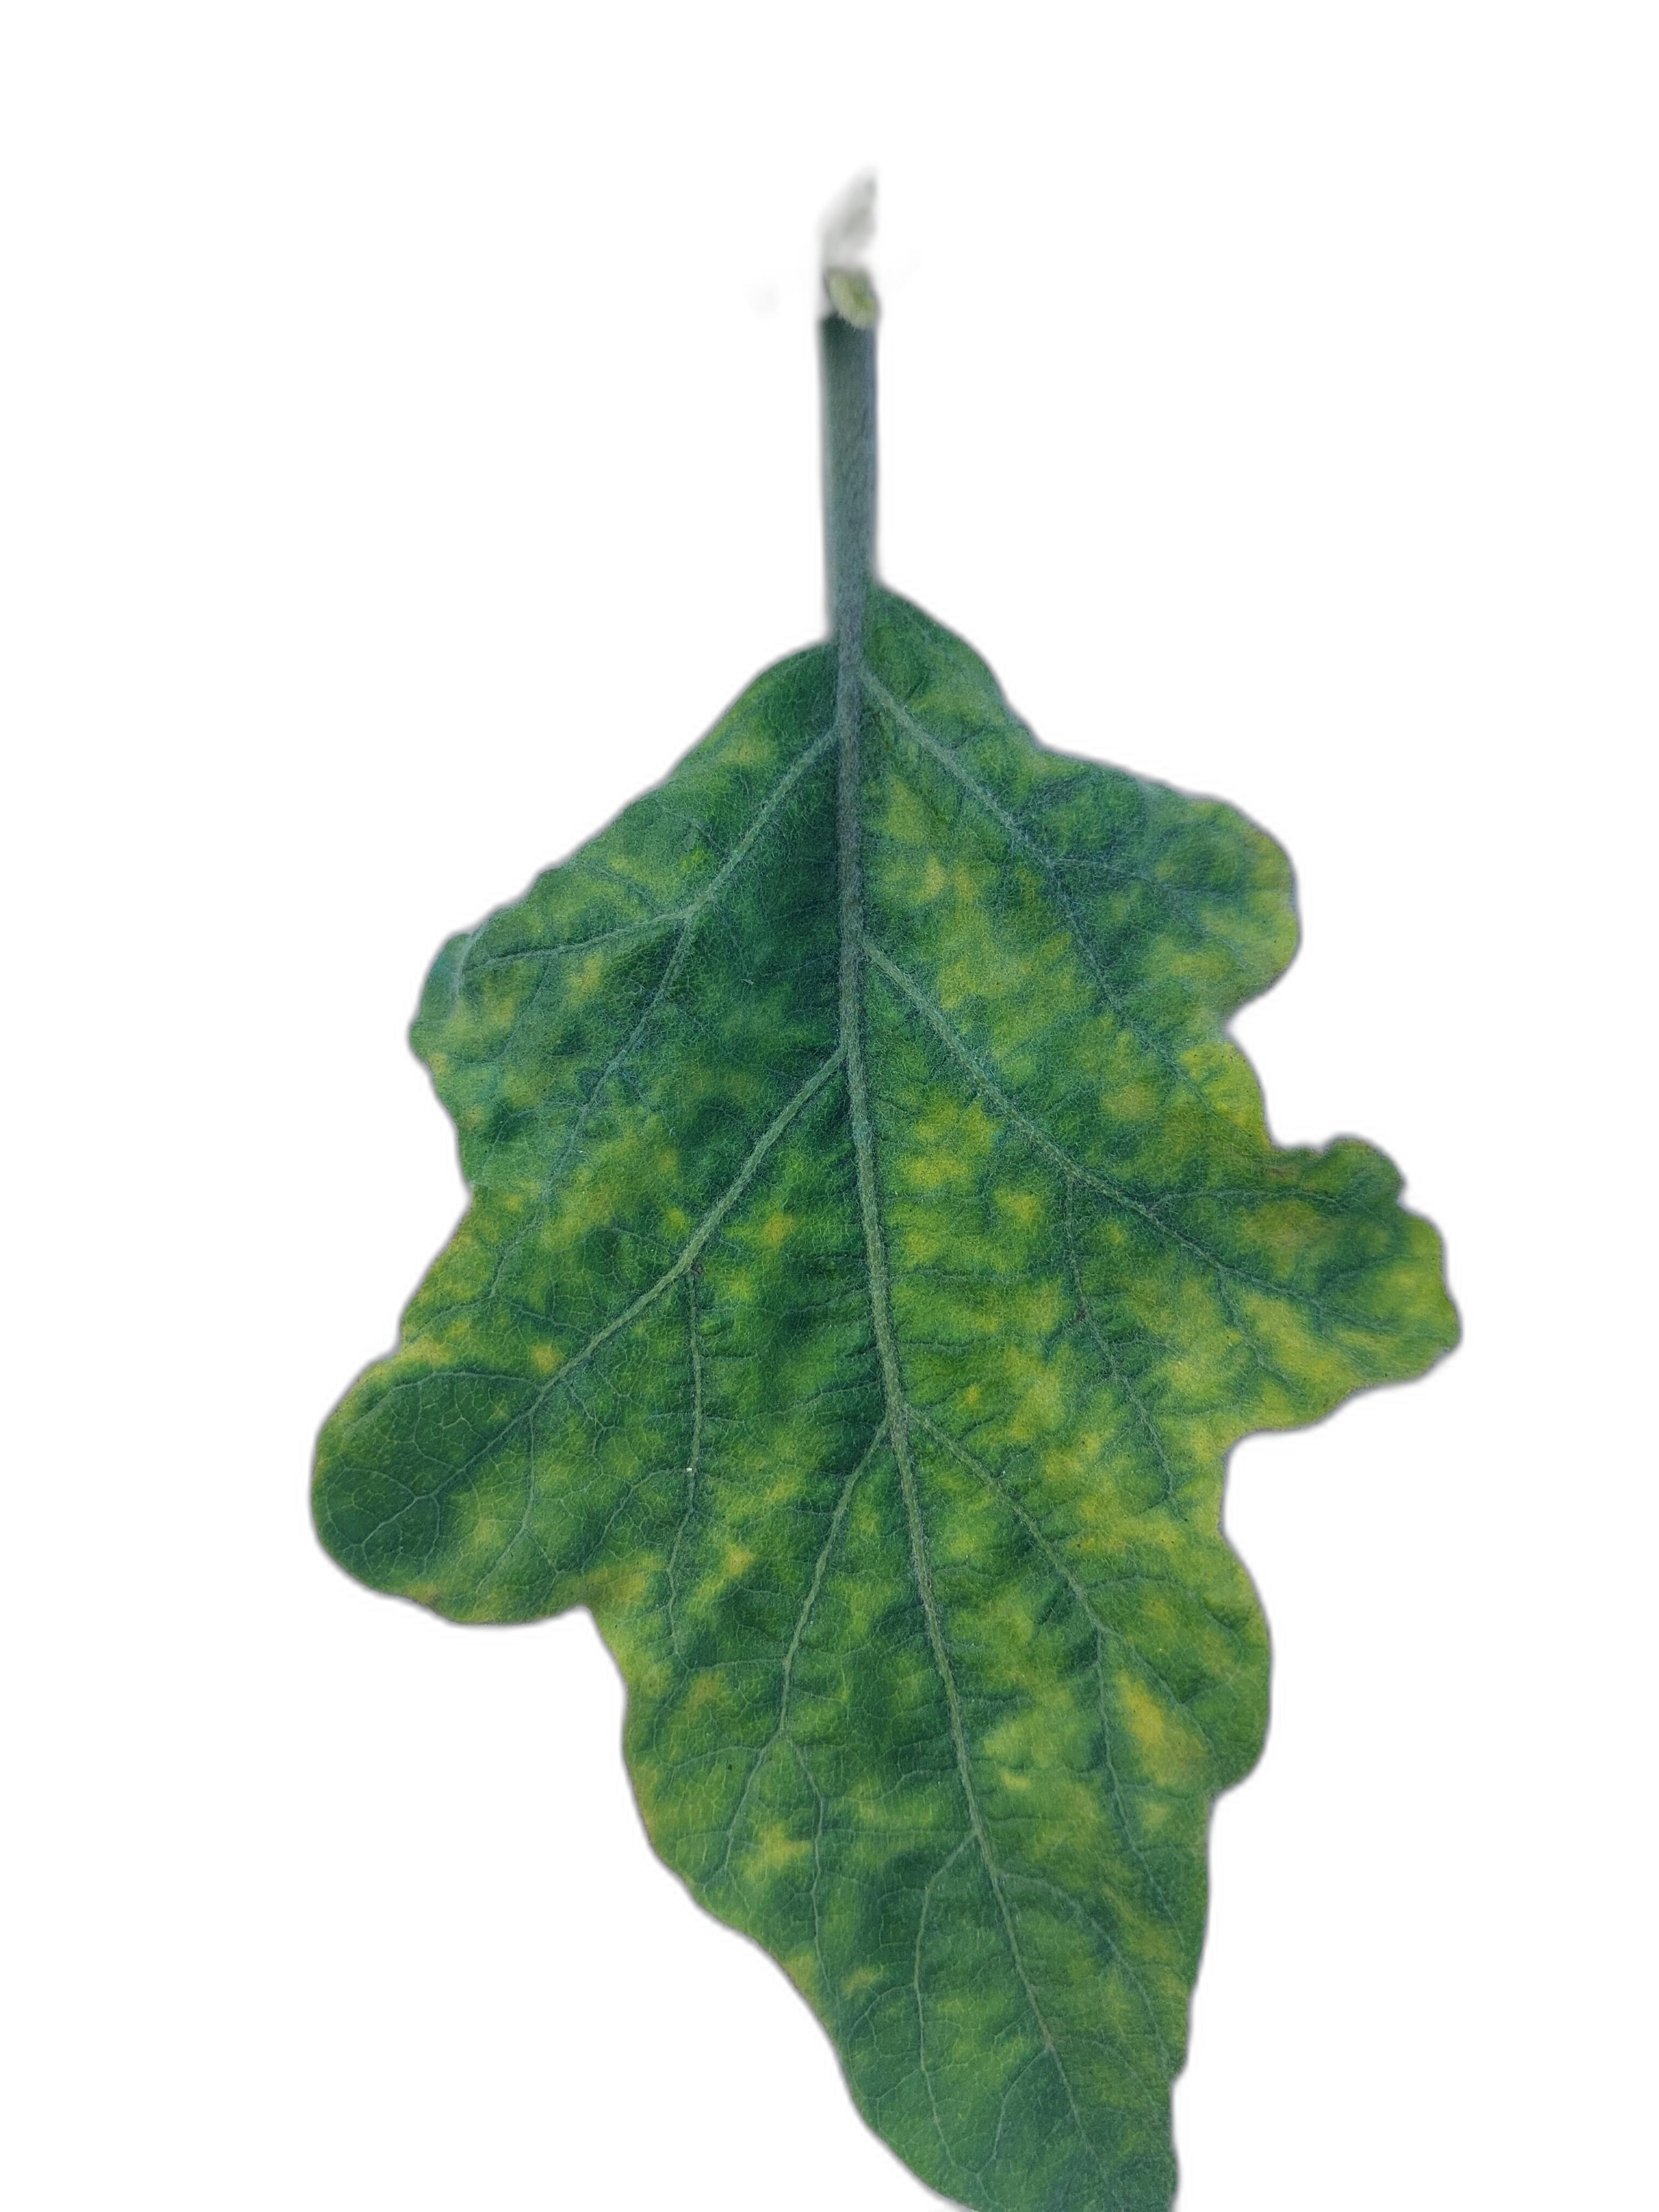
Label: Mosaic Virus Disease